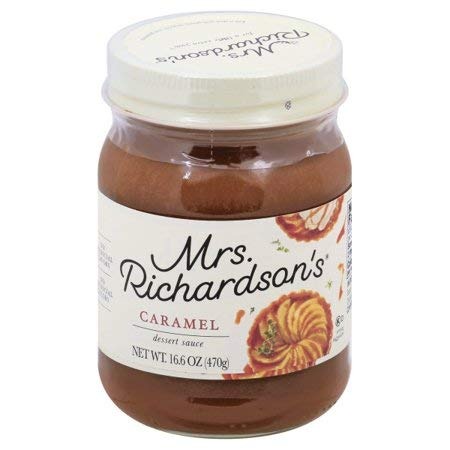
Item Name: Mrs Richardson's Butterscotch Caramel, 17 oz
Bullet Point 1: Shelf Stable
Bullet Point 2: Tastes Great
Bullet Point 3: Kitchen Staple
Bullet Point 4: Country of origin is United States
Value: 17.0
Unit: OZ

Price: 3.525